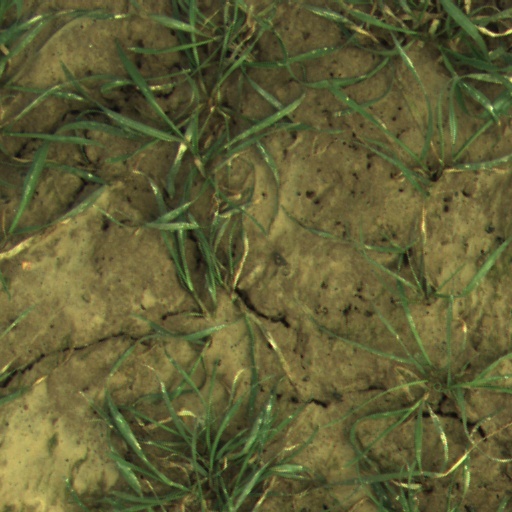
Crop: wheat